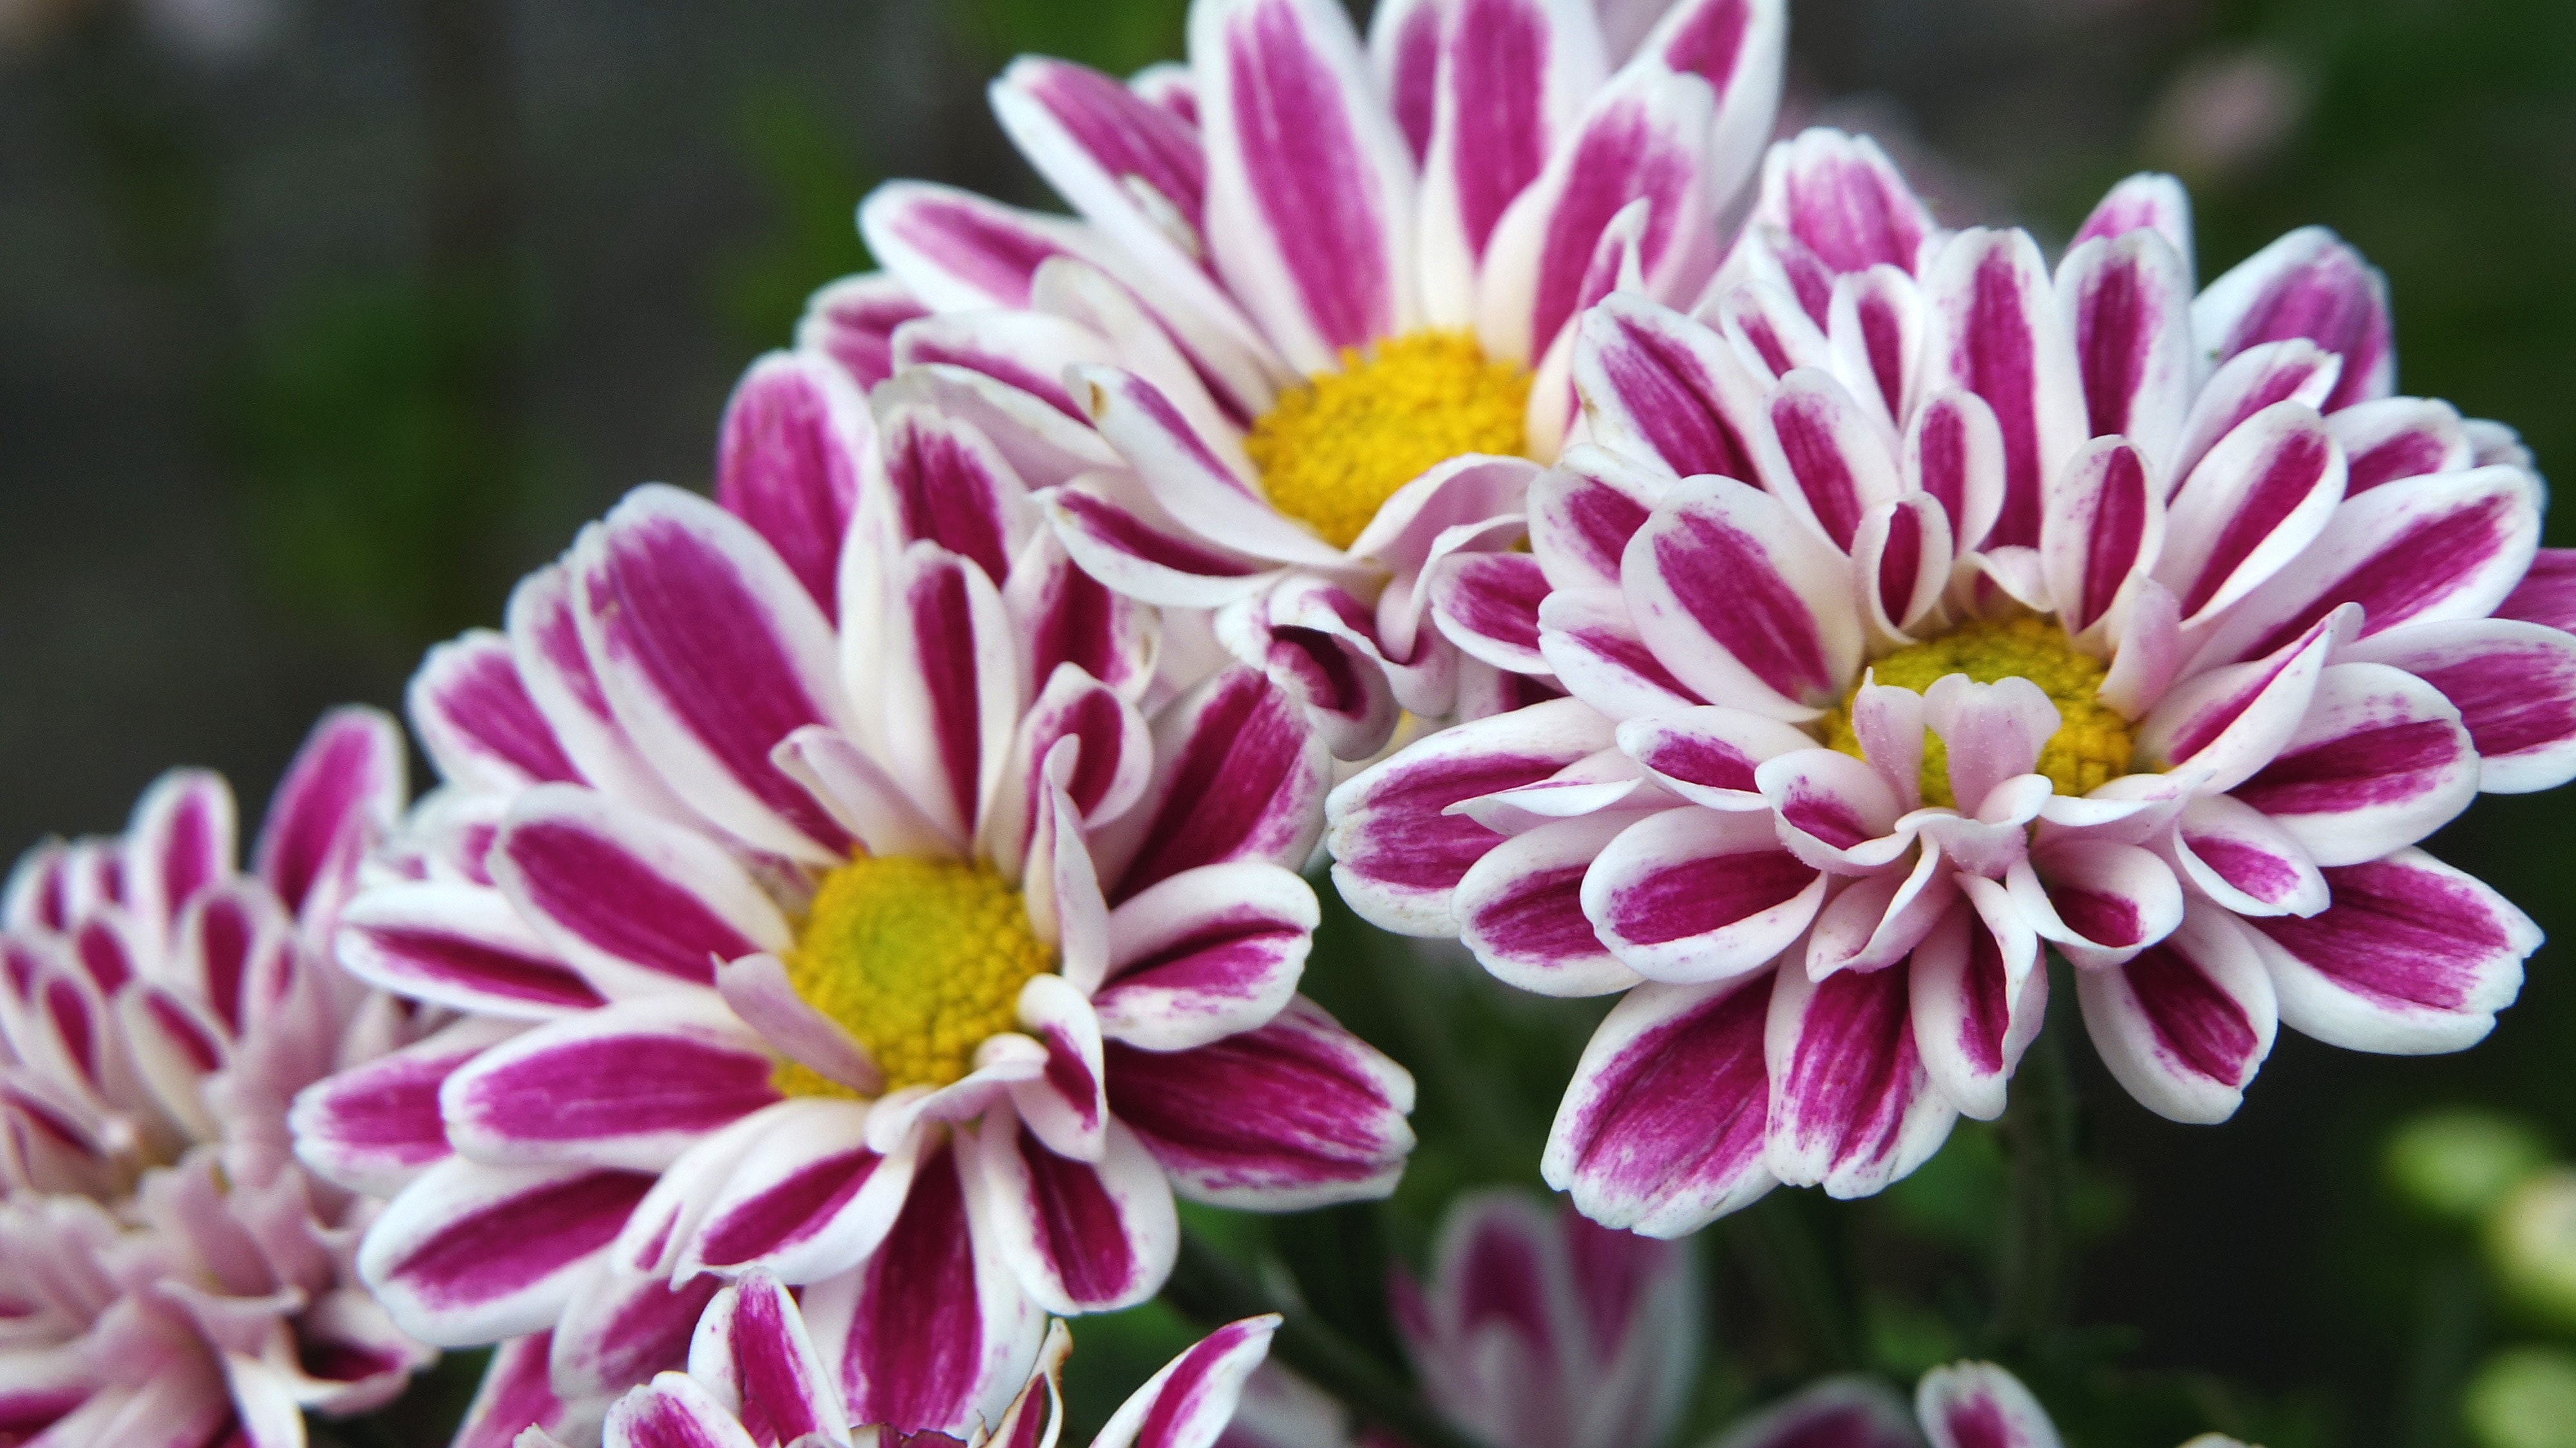
flower, flowering plant, petal, plant, pink, botany, annual plant, daisy family, aster, wildflower, chrysanths, daisy